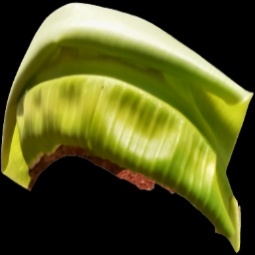
Label: Boron